Law enforcement in Bolivia

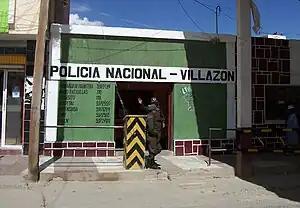
"Policía Nacional" in Villazón on the border with Argentina.

All of these subordinate entities were separate administrative units within the director general's office. This office, which also served as national headquarters for all police and national guard activities, consisted of a command group (the Police General Command), which was established in the early 1980s; and a staff ("Estado Mayor") made up of twelve numbered, conventionally established staff sections.